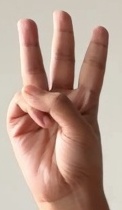
ASL sign: 6